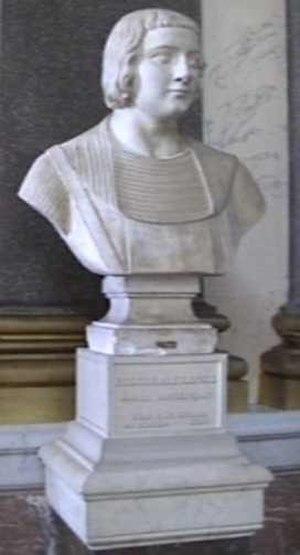
La galerie des Batailles est une galerie du musée de l'Histoire de France, située au premier étage de l'aile du Midi du château de Versailles.